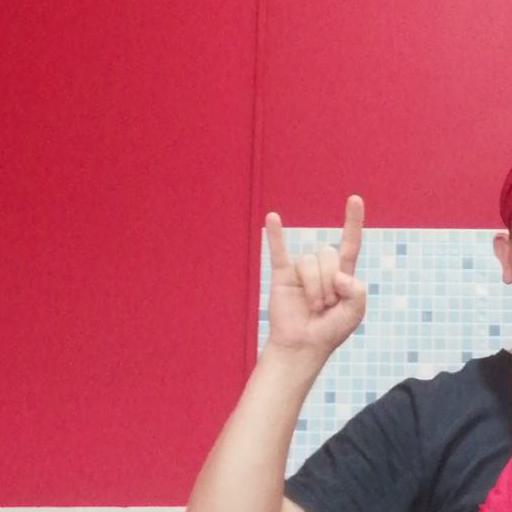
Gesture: rock